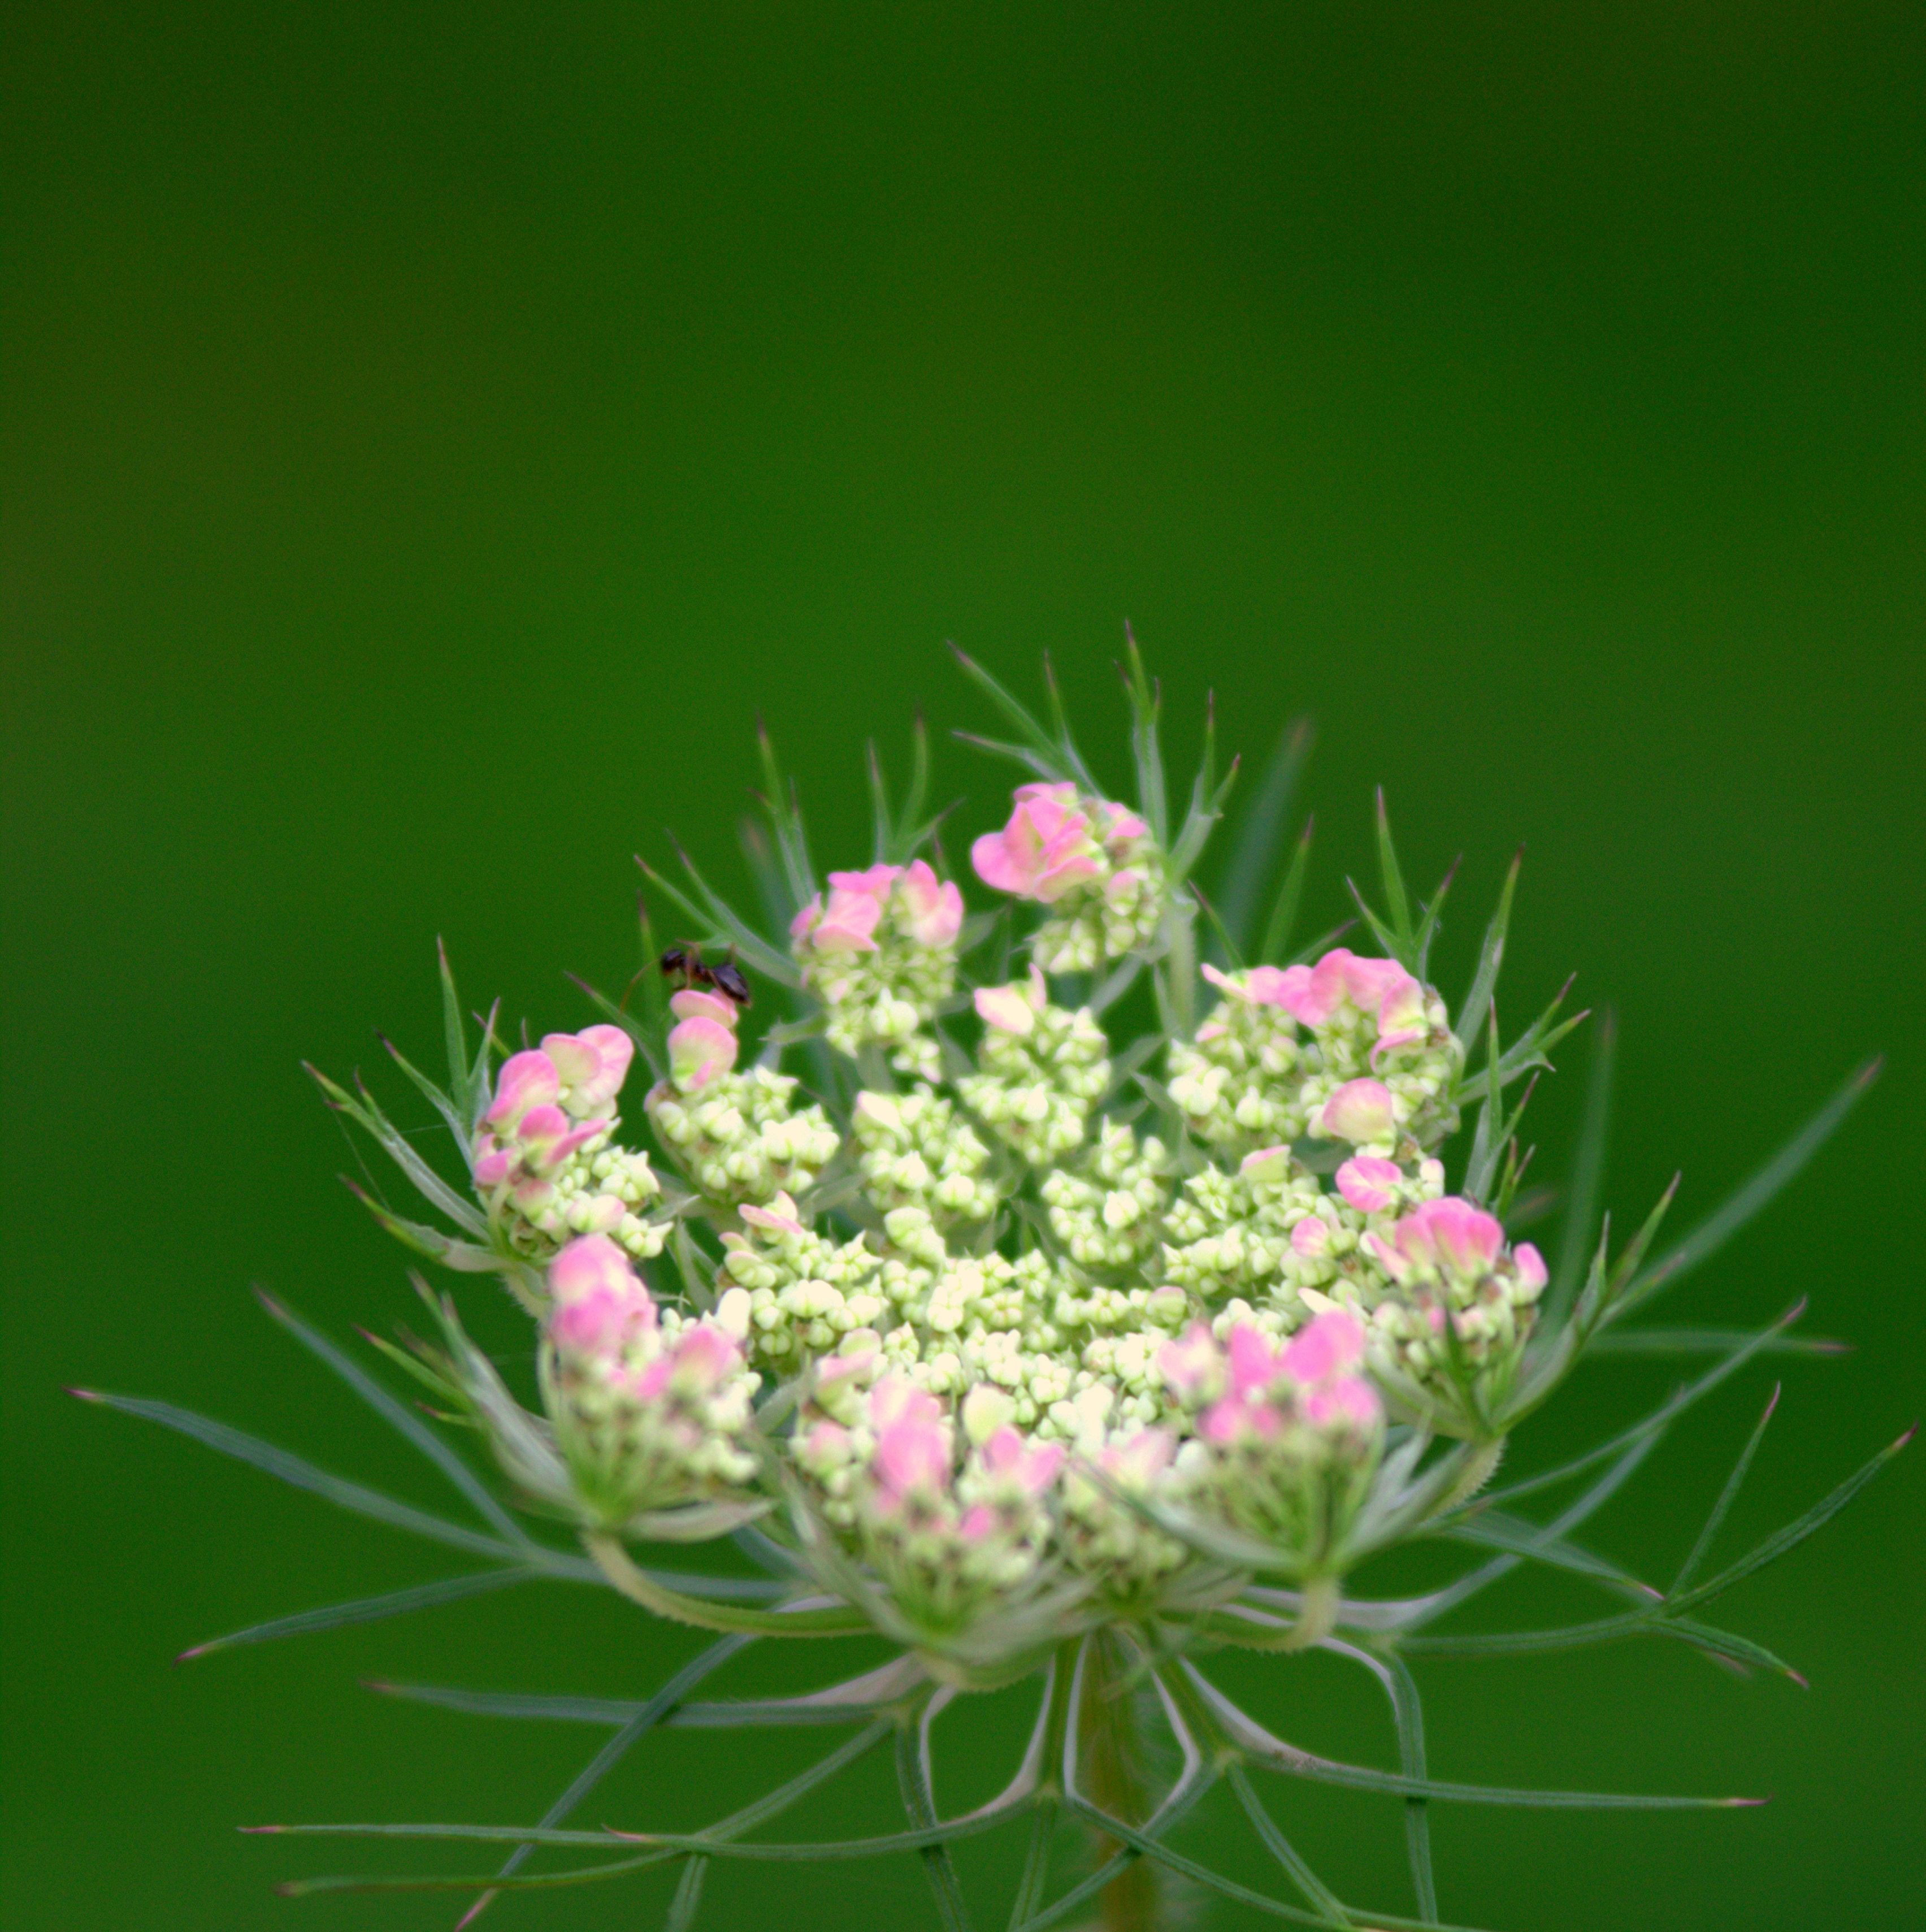
nature, plant, white, photography, flower, petal, spring, green, botany, pink, flora, clover, wildflower, shrub, floristry, macro photography, flowering plant, land plant